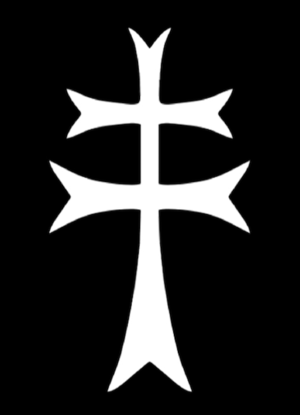
Saint Esprit
Les Hospitalières du Saint-Esprit sont une congrégation religieuse catholique féminine issue de l'ordre hospitalier du Saint Esprit
L’ordre des Hospitaliers du Saint-Esprit ou ordre du Saint Esprit de Montpellier, a été fondé à Montpellier vers 1180 par Guy de Montpellier dans le but d'aider « tous les déshérités de la vie».
L’ordre des Hospitaliers du Saint-Esprit connu aussi sous le nom de Frères hospitaliers a été fondé à Montpellier vers 1180 par Guy de Montpellier dans le but « d'accueillir les enfants abandonnés, les pauvres et les malades. » L'ordre a été reconnu officiellement par le pape Innocent III le 23 avril 1198.